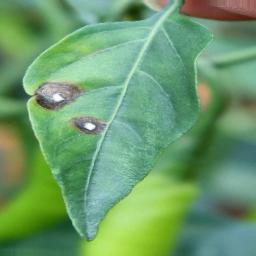
Label: cercospora